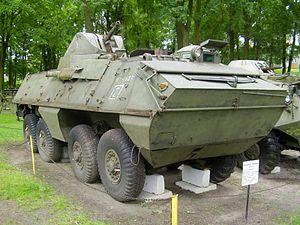
L'OT-64 SKOT est un véhicule blindé de transport amphibie, développé conjointement par la Pologne et la Tchécoslovaquie jusque dans les années 1960.